Kingdom of Yugoslavia

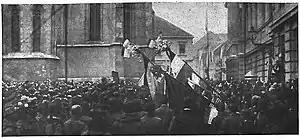
Celebrations in Zagreb during the formation of the "National Council" of the State of Slovenes, Croats and Serbs, October 1918

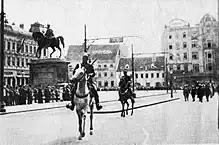
Serbian Army in Zagreb's Ban Jelačić Square in 1918

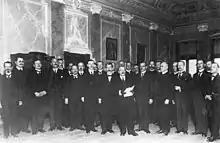
Delegation of the National Council of the "State of Slovenes, Croats and Serbs" led by Ante Pavelić reading the address in front of regent Alexander, 1 December 1918

Following the assassination of Archduke Franz Ferdinand of Austria by the Bosnian Serb Gavrilo Princip and the outbreak of World War I, Serbia was invaded and occupied by a combined Bulgarian, Austrian and German force on 6 October 1915. This saw the escalation of South Slavic nationalism and calls by Slavic nationalists for the independence and unification of the South Slavic nationalities of Austria-Hungary along with Serbia and Montenegro into a single State of Slovenes, Croats and Serbs.